Boone and Scenic Valley Railroad

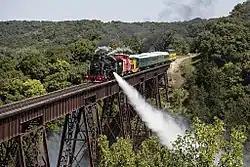
No. 8419 crosses the Bass Point Creek High Bridge.

The railroad, an immediate success, has expanded regularly since its founding. A depot was dedicated in 1985. Today, more than 30,000 visitors take a ride on one of the regular or special event trains, including Thomas the Tank Engine (September), the Pumpkin Express (October), and Santa Express (weekends between Thanksgiving and Christmas) that features a book written and illustrated especially for the trip. Dining cars are reserved for special dinner trains.